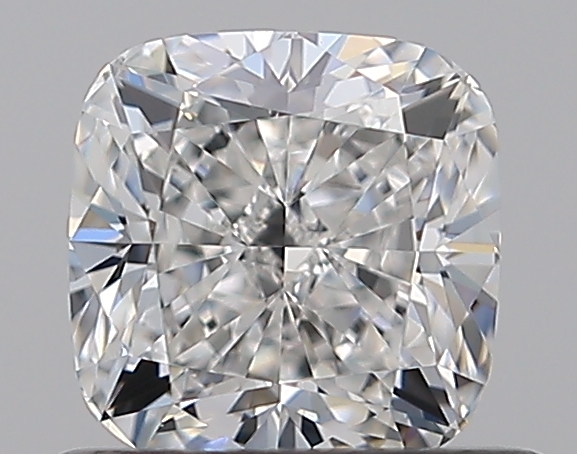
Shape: cushion
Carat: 0.73
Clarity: VVS1
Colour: F
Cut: EX
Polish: EX
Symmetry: EX
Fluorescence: F
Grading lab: GIA
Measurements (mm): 4.99 x 4.96 x 3.4